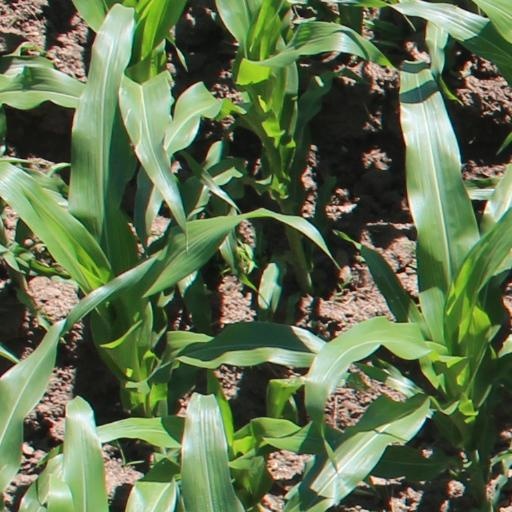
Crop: maize; corn